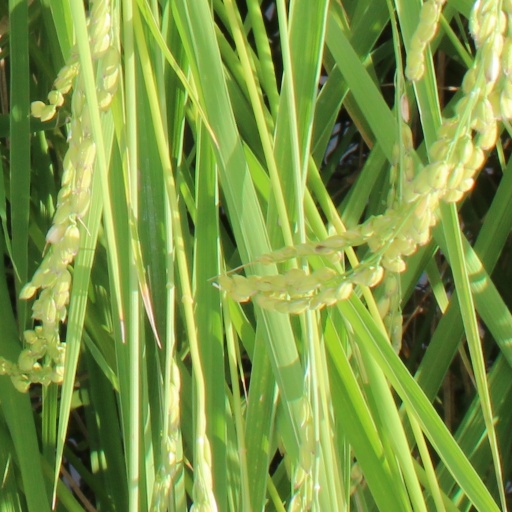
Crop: rice